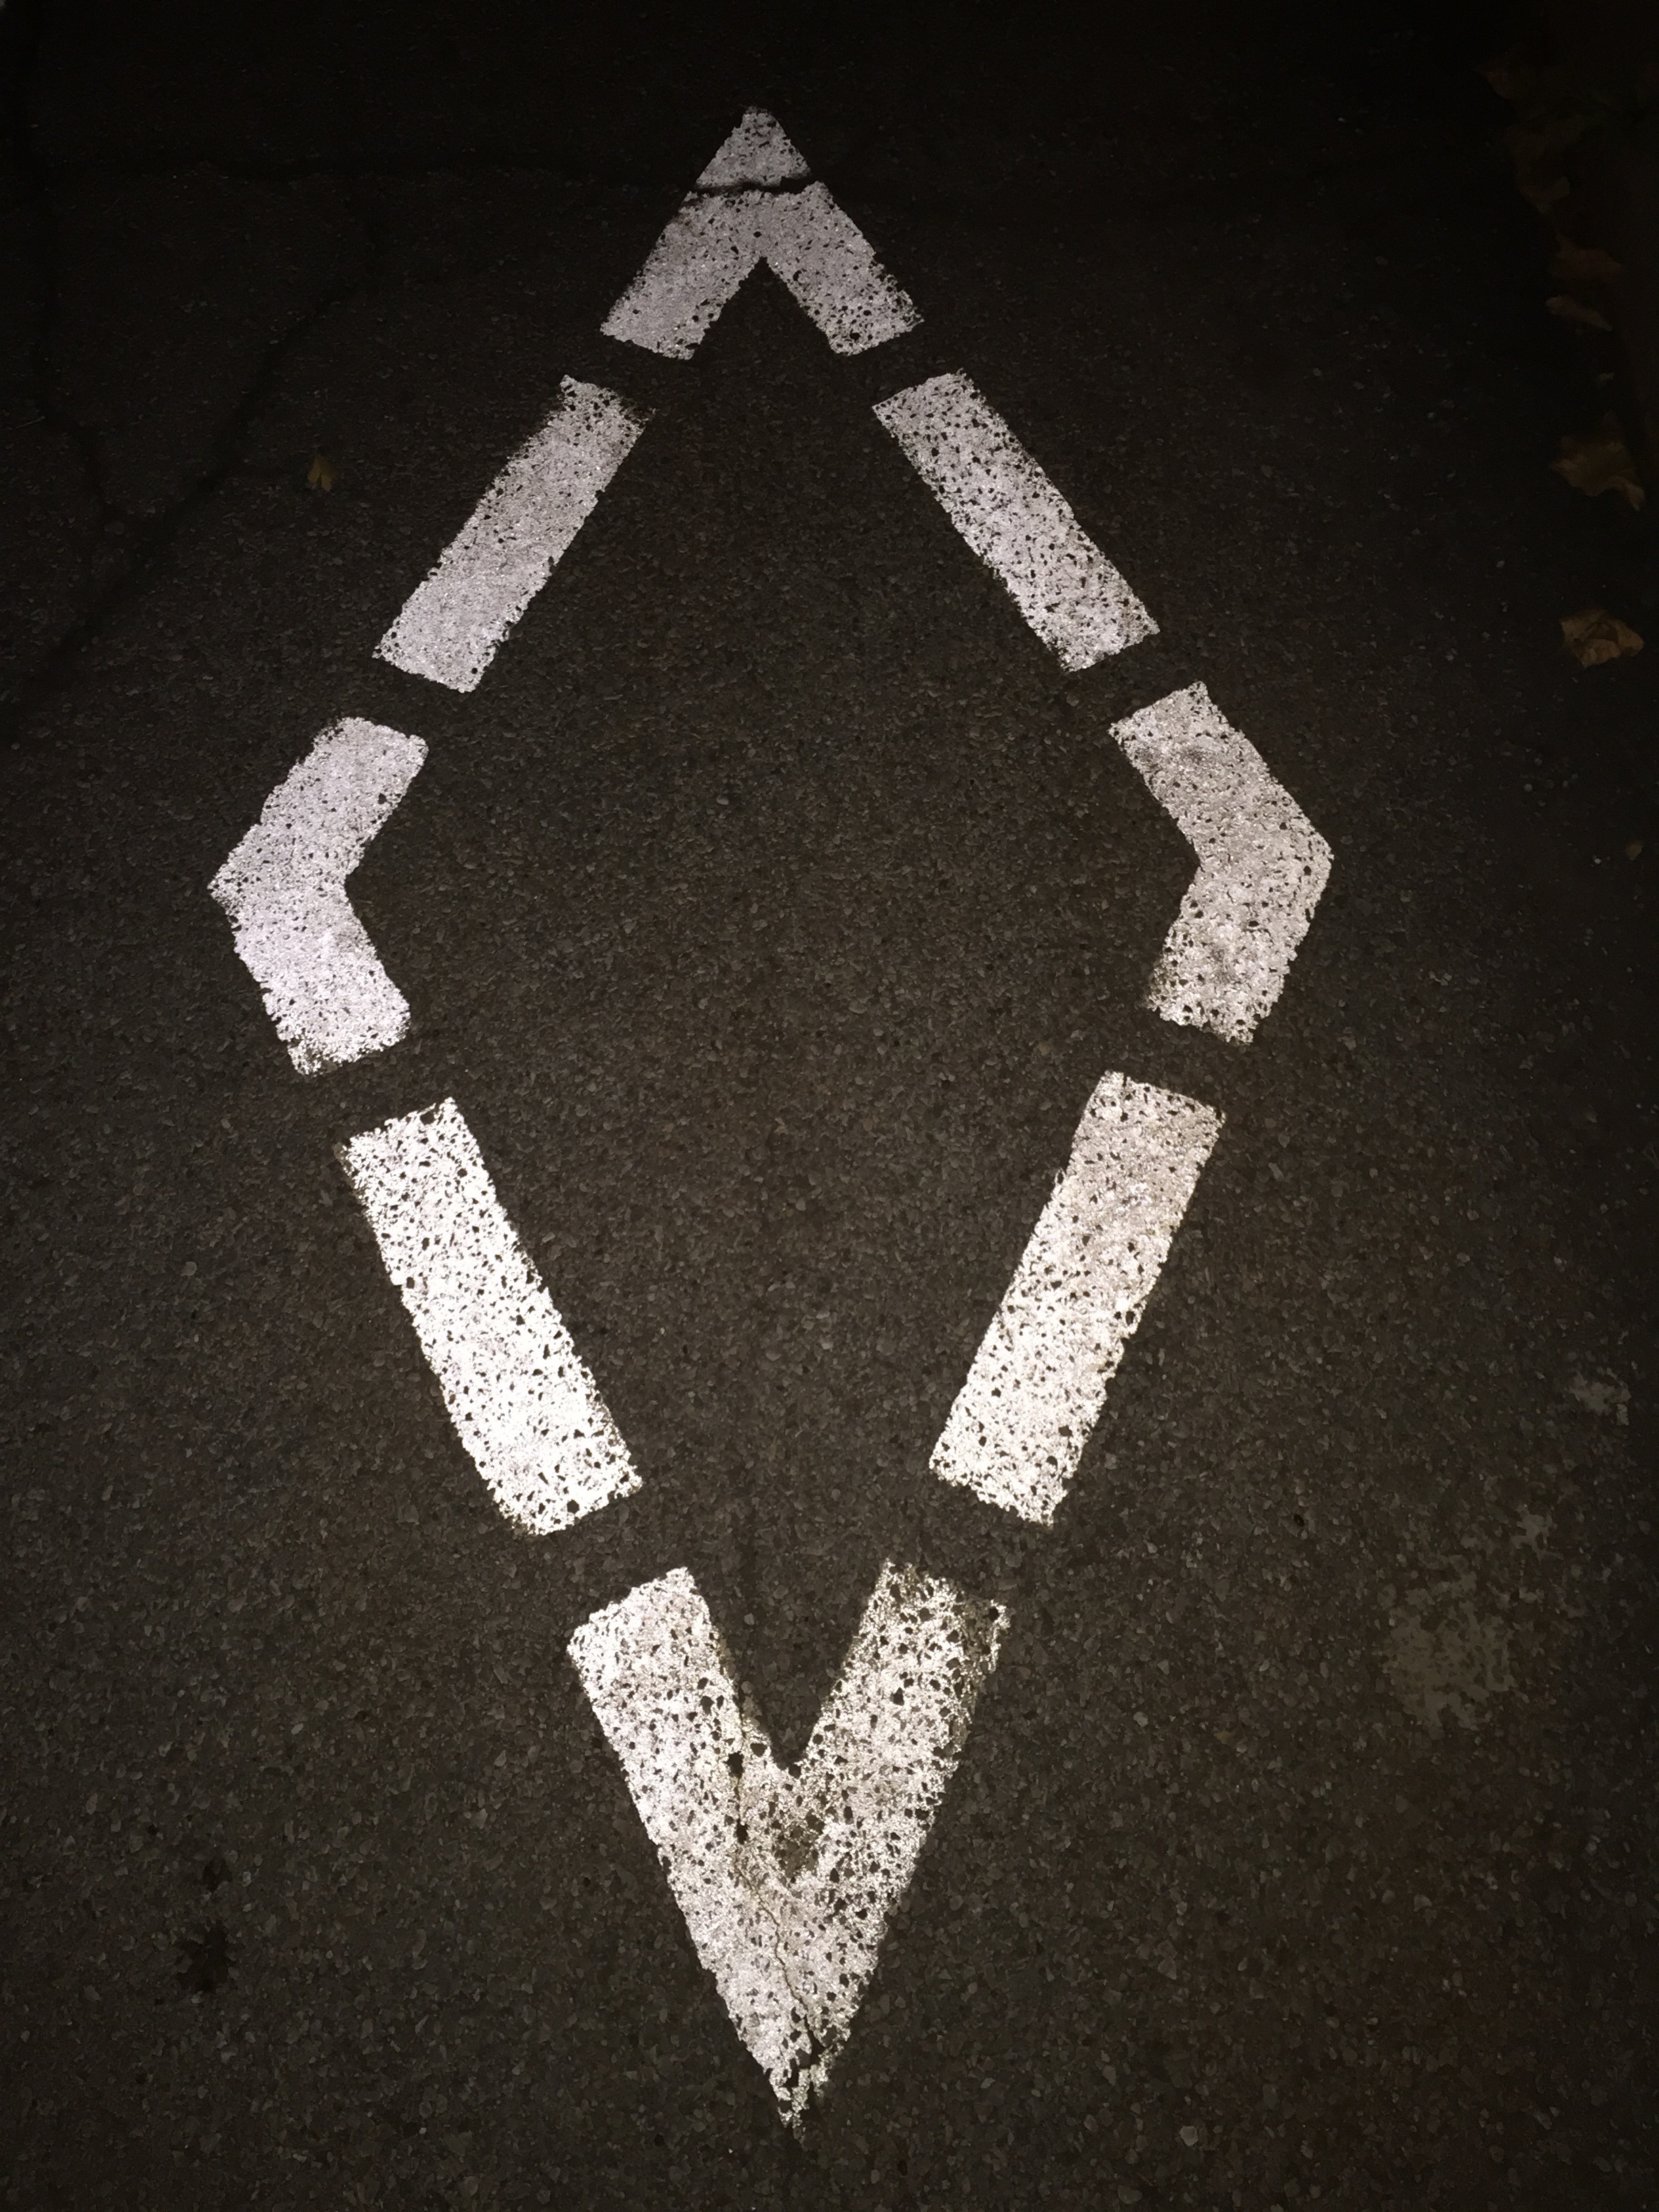
white, number, pattern, symbol, black, circle, font, triangle, symmetry, shape